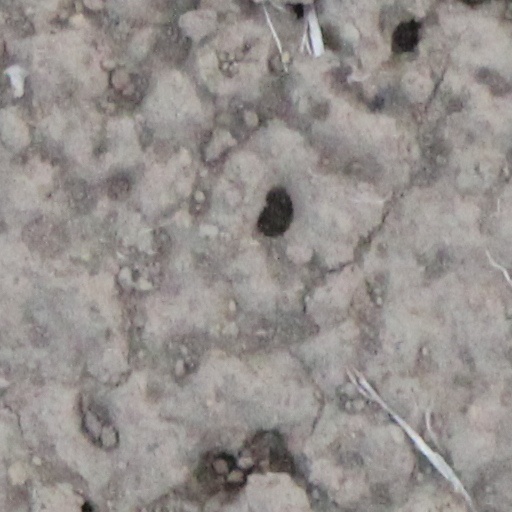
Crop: wheat